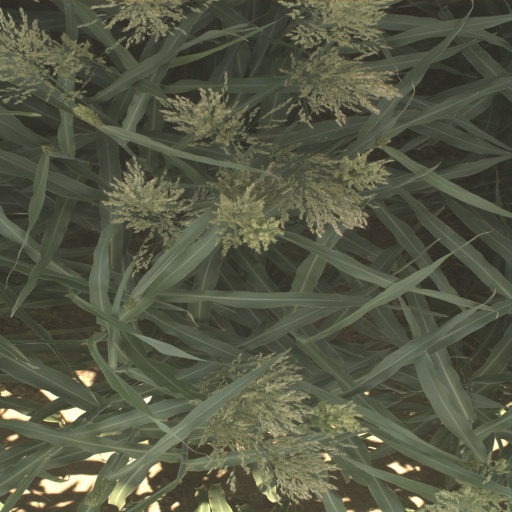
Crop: sorghum